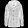
Label: Coat